Leeds Freedom Bridge

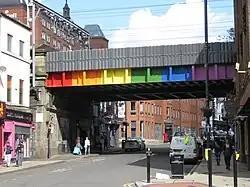
Bridge viewed from South, up Lower Briggate

The Leeds Freedom Bridge is a railway bridge (HUL4/53) that crosses over the area known as gayleeds on Lower Briggate in Leeds, West Yorkshire. This area is also where an annual LGBT+ parade Leeds Pride finishes, the bridge is now painted in the rainbow colours of the rainbow flag.